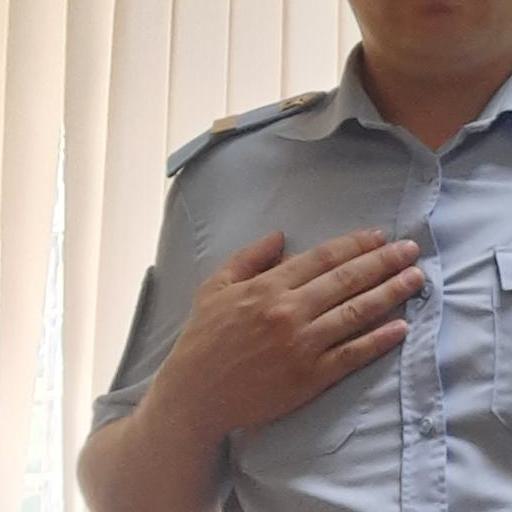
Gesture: no_gesture